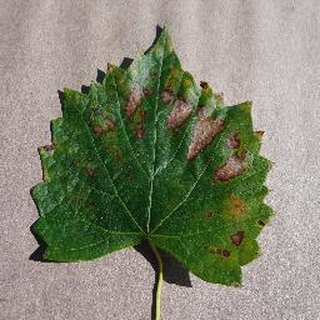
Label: grape_esca_black_measles